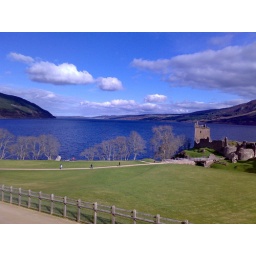
I love how blue the water and sky are in this pic